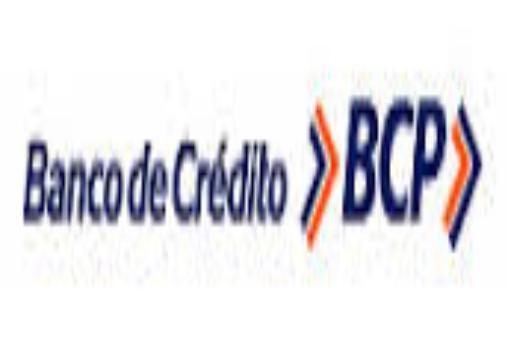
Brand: BCP
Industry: Leisure